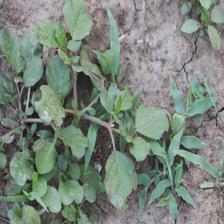
Label: BroadLeafWeed